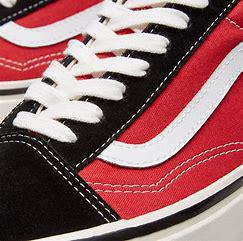
Brand: Vans
Model: UA Old Skool 36 DX